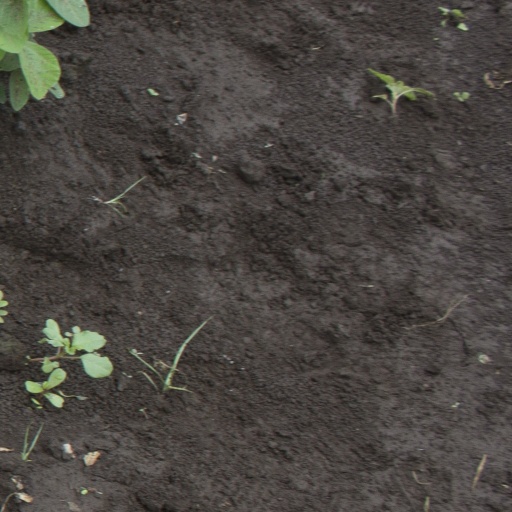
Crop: soybean